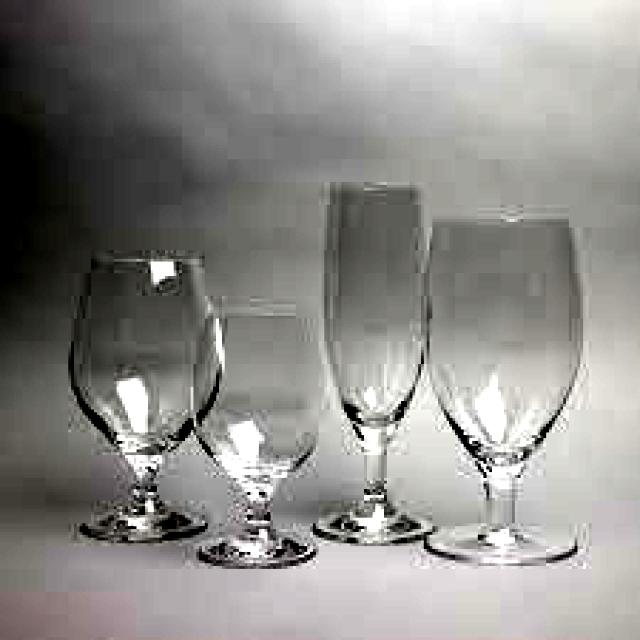
Label: Glass